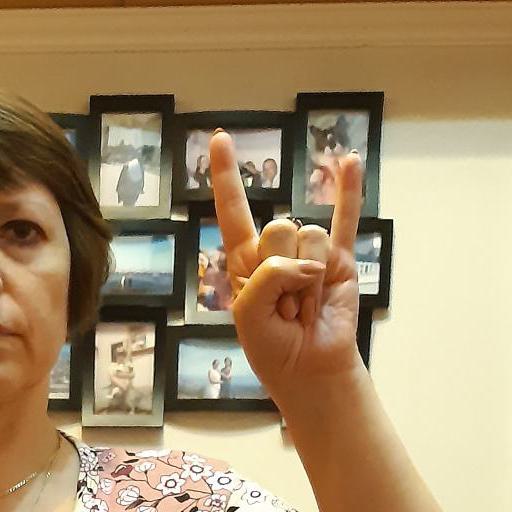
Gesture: rock